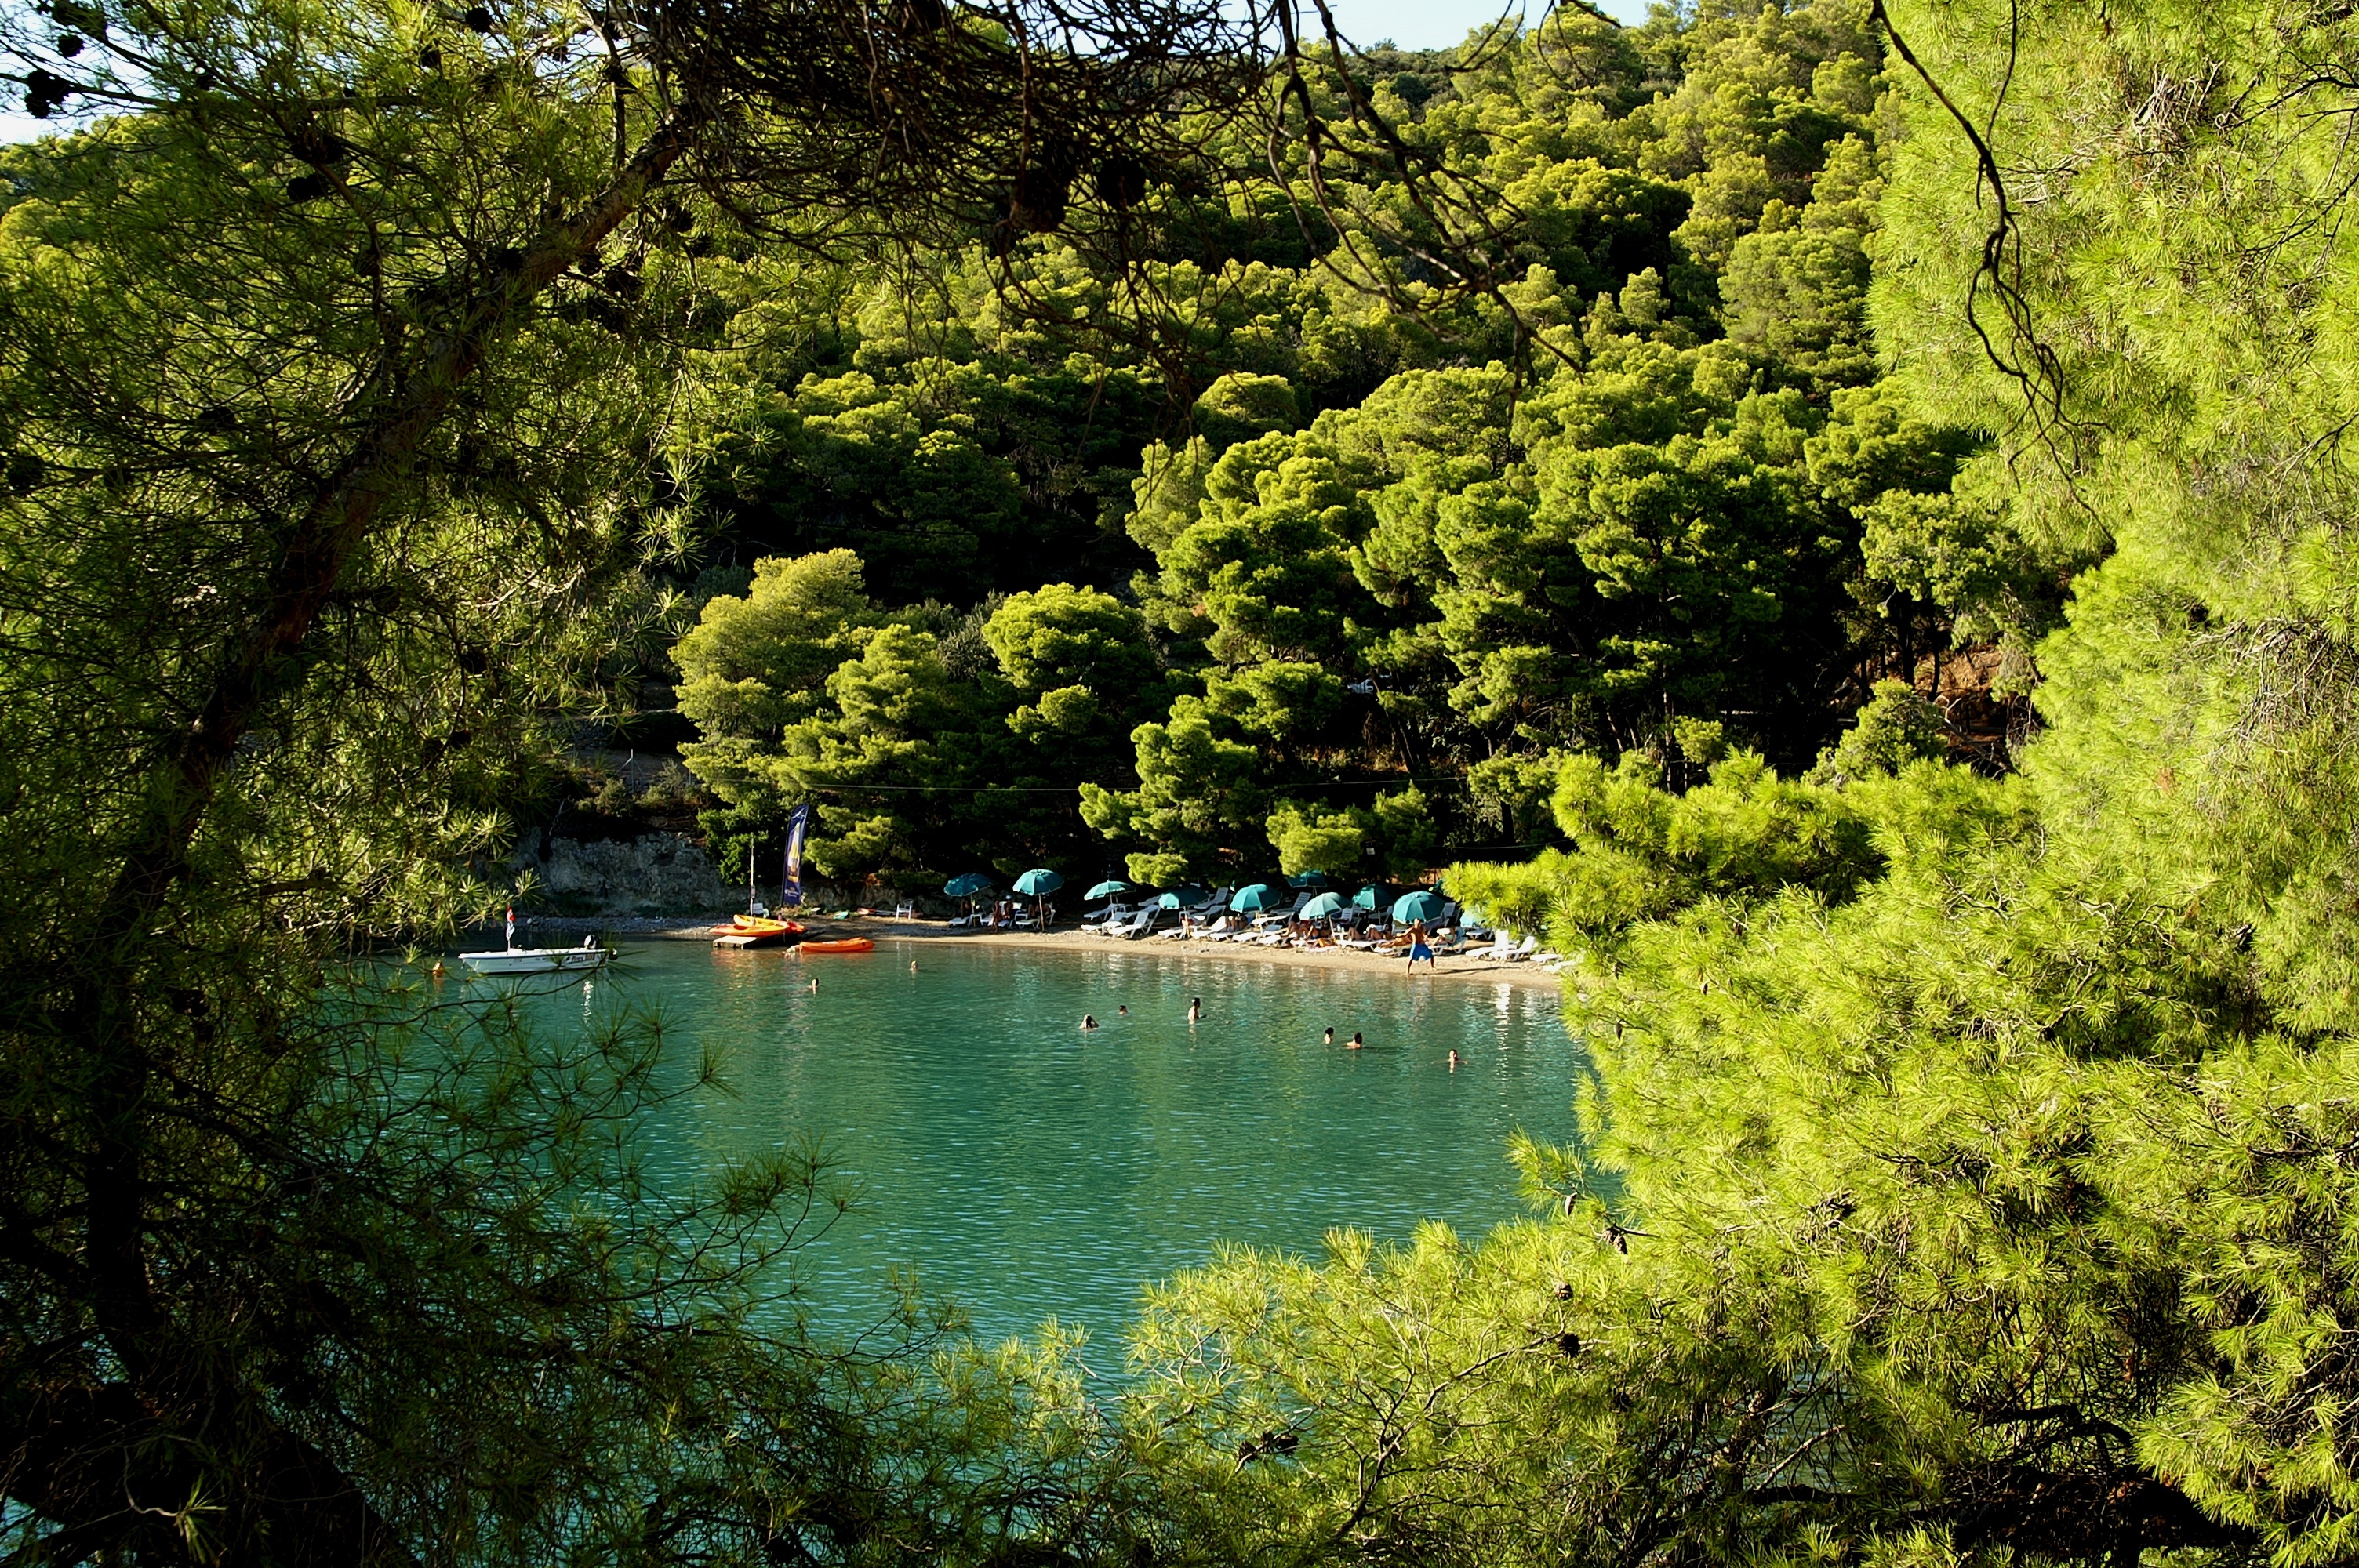
beach, sea, tree, nature, forest, leaf, flower, lake, river, pond, green, reflection, autumn, park, botany, garden, body of water, vegetation, greece, woodland, trader, woody plant